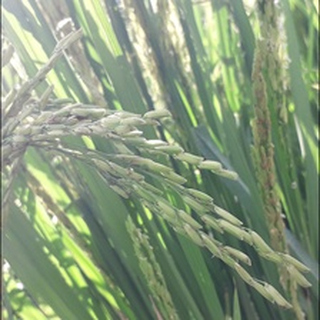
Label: healthy_rice